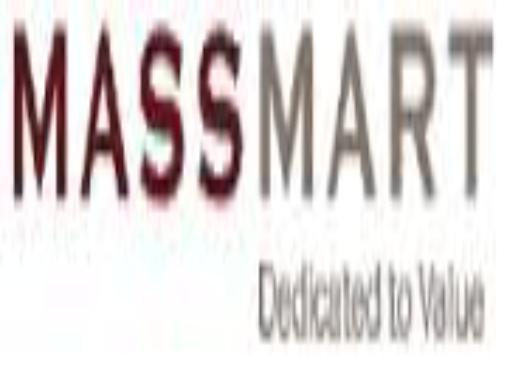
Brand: Massmart
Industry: Necessities